Laurent Blanc

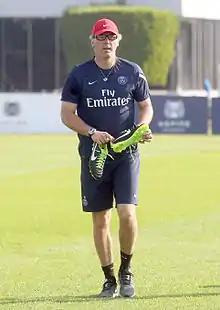
Blanc at Paris Saint-Germain's December 2013 training camp in Doha, Qatar

Blanc was appointed manager of Paris Saint-Germain on 25 June 2013 shortly after previous manager Carlo Ancelotti left for Real Madrid. On 3 August, Blanc won his first trophy with the club, the 2013 Trophée des Champions, defeating Bordeaux 2–1 in the Stade d'Angondjé in Libreville, Gabon, coming from behind with late goals from Hervin Ongenda and Alex. A second item of silverware was won on 19 April 2014, as two goals from Edinson Cavani defeated Lyon 2–1 in the 2014 Coupe de la Ligue Final. PSG's European campaign ended in the quarter-finals of the 2013–14 UEFA Champions League with elimination by Chelsea on away goals. On 7 May 2014, after nearest rivals Monaco drew with Guingamp, PSG won the league, despite losing to Rennes later that day in the match in which they celebrated their triumph. The following day, Blanc was given a one-year contract extension to 2016, with club President Nasser Al-Khelaifi saying: "We are very happy with his results this season, as well as the very attractive football the team has played. We are convinced we will win a lot more trophies together."